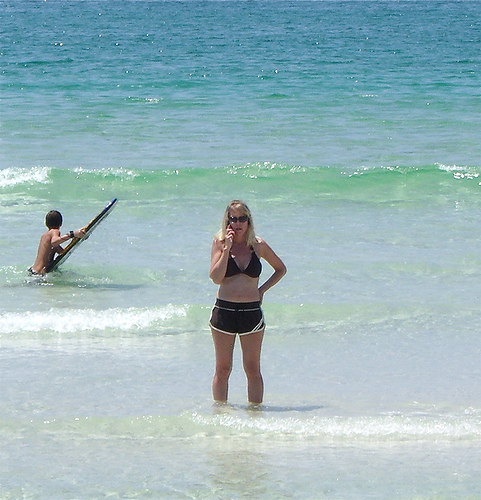
user: Given an image and a question. Answer the question in a short answer. Question: What is the boy in the background doing? Short Answer:
assistant: boogie board